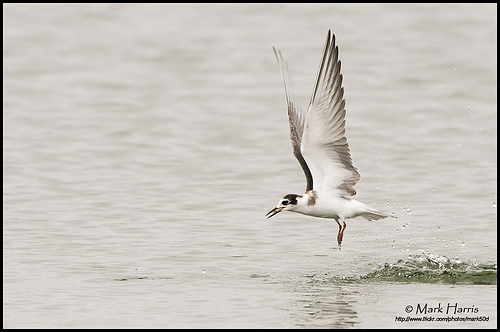
the mostly white bird has large wings, a long narrow beak, and brown markings on its head and wings.
a medium sized white bird that has tones of brown on its wings with a medium sized pointed bill
this is a white bird with grey wings and a black crown on its head.
this large white bird has a black head and dark gray accents at it's wing tips.
this bird has a black cheek patch as well as a black crown.
this white and gray bird has a black crown and a pointed beak.
this white bird has a dark brown crown and a long, pointy beak.
this bird has wings that are white and has a black crown
this particular bird has a belly that is white and gray
this bird has a long, pointed black bill, black crown and overall white plumage.
Species: Black Tern